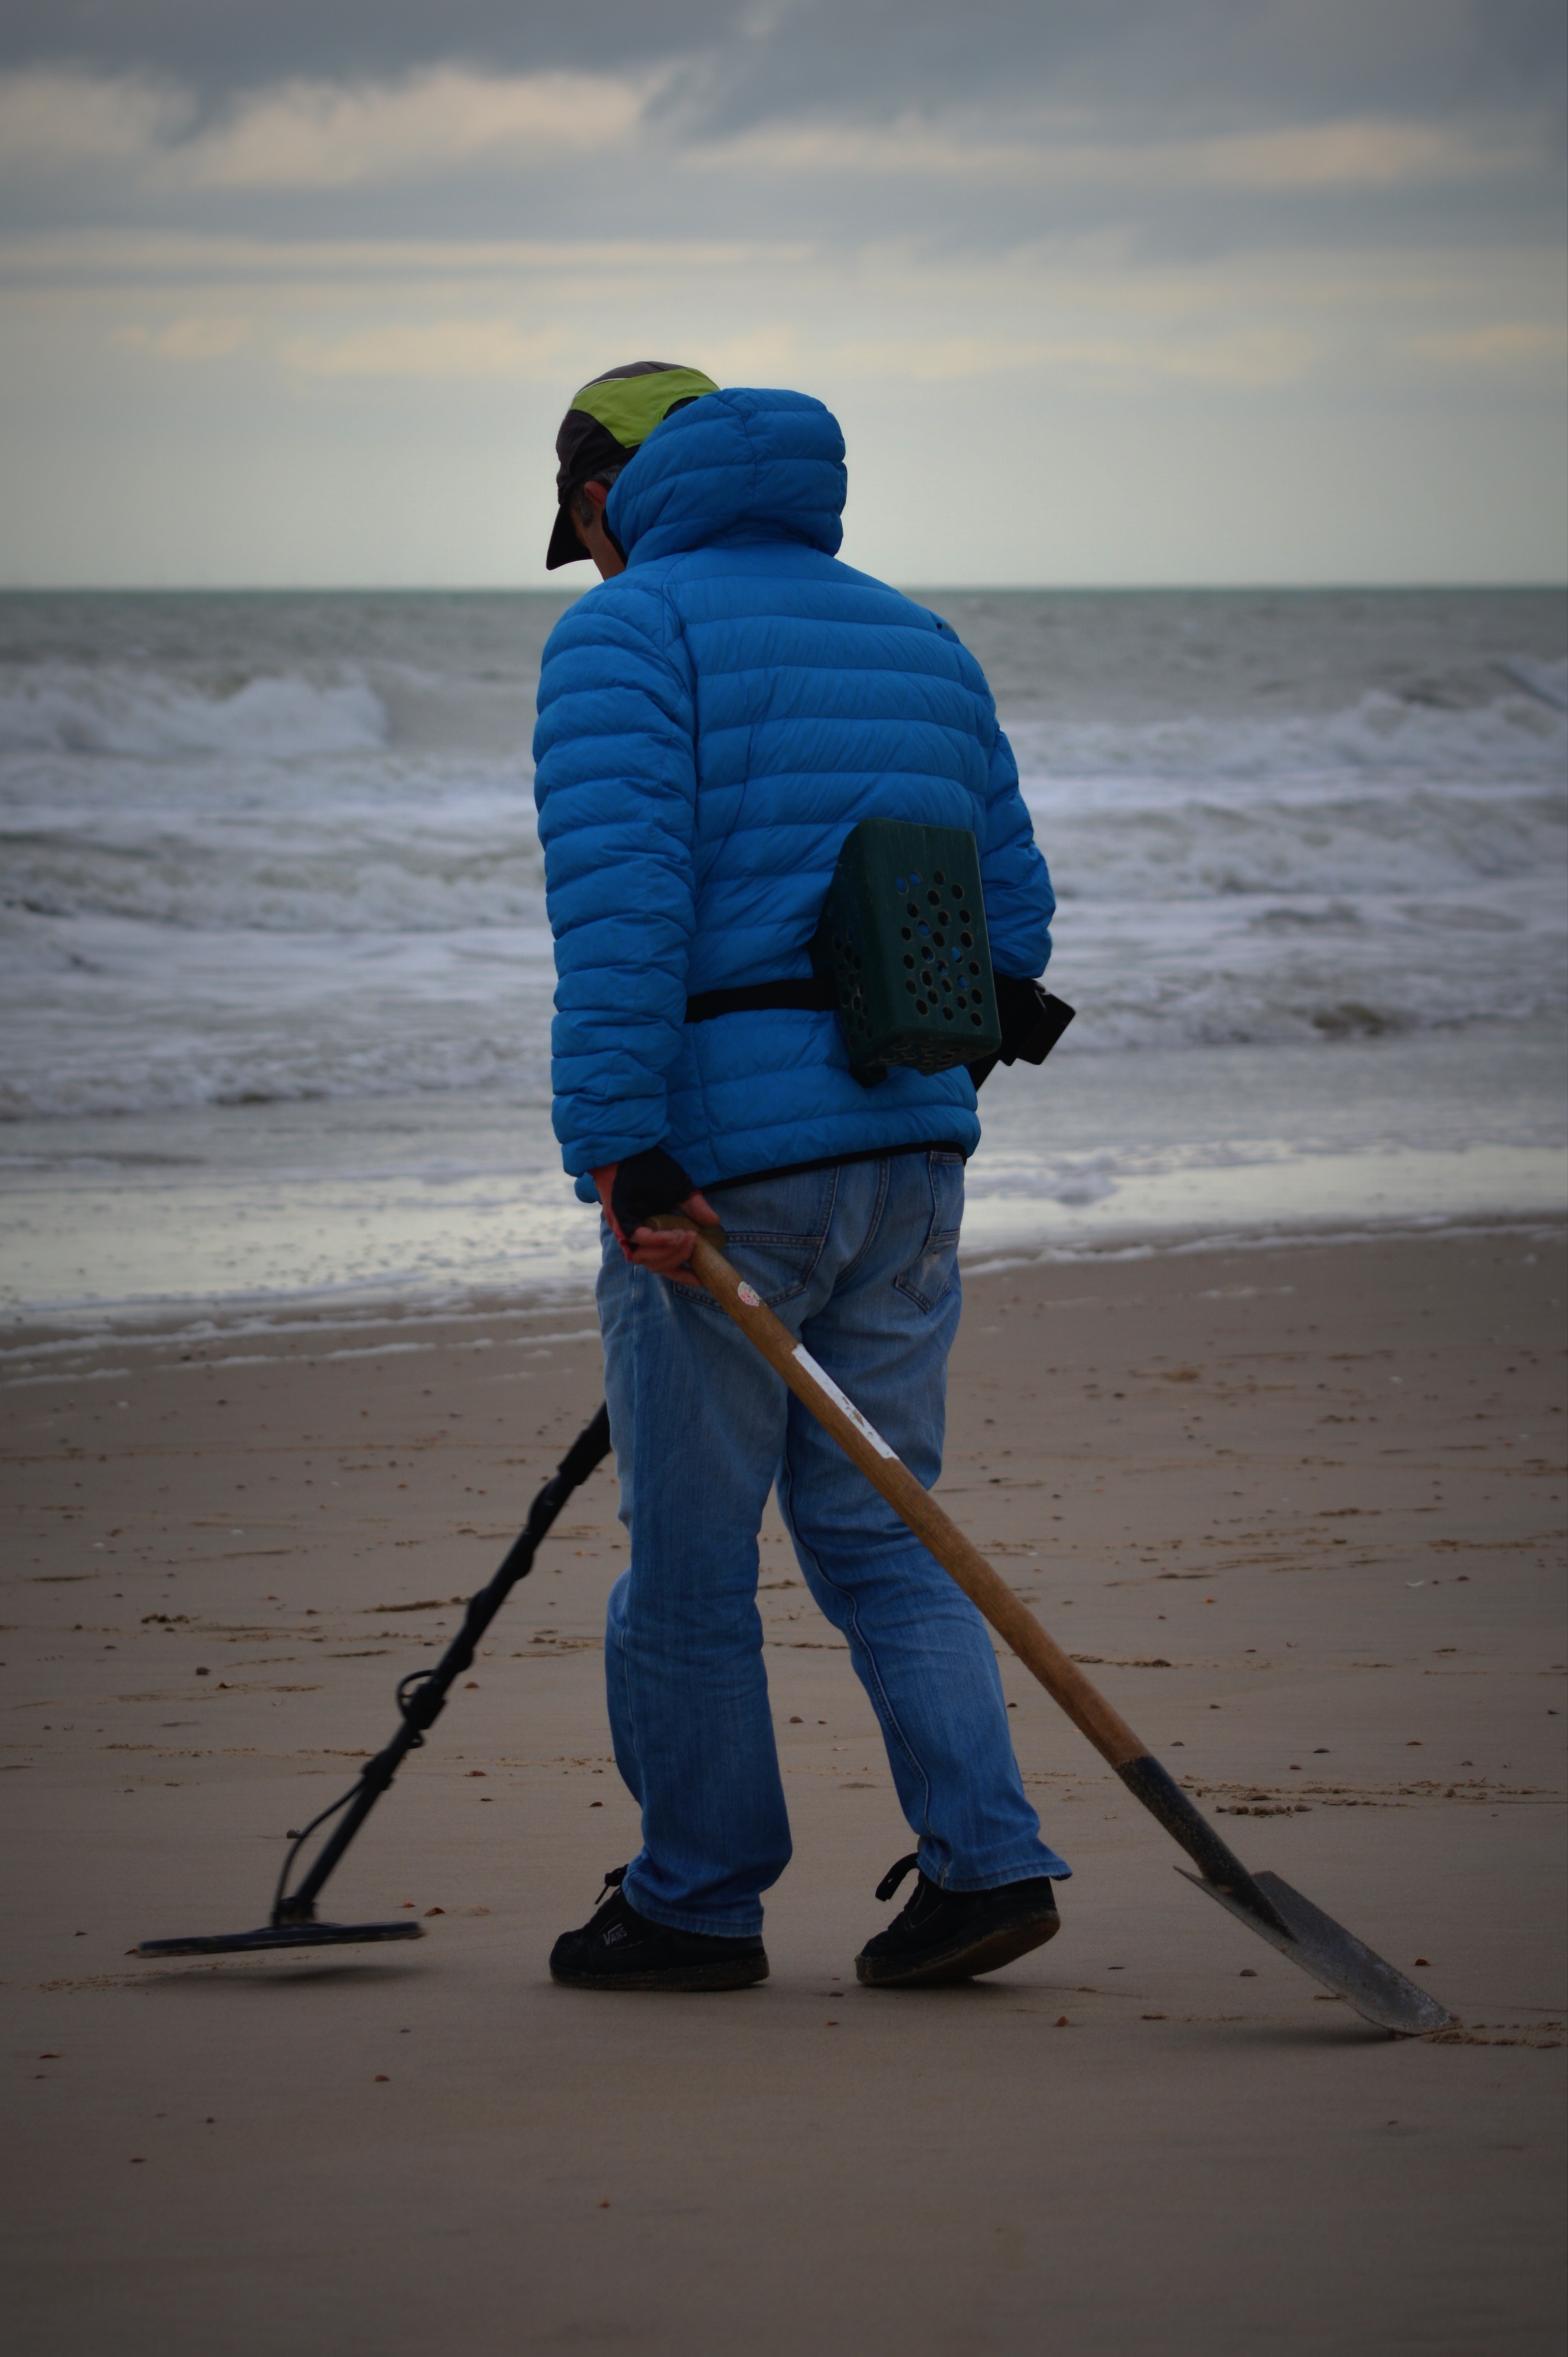
man, beach, sea, coast, water, sand, ocean, people, sunset, wave, ice, color, blue, photograph, search, winter clothing, metal detector, fortune hunter